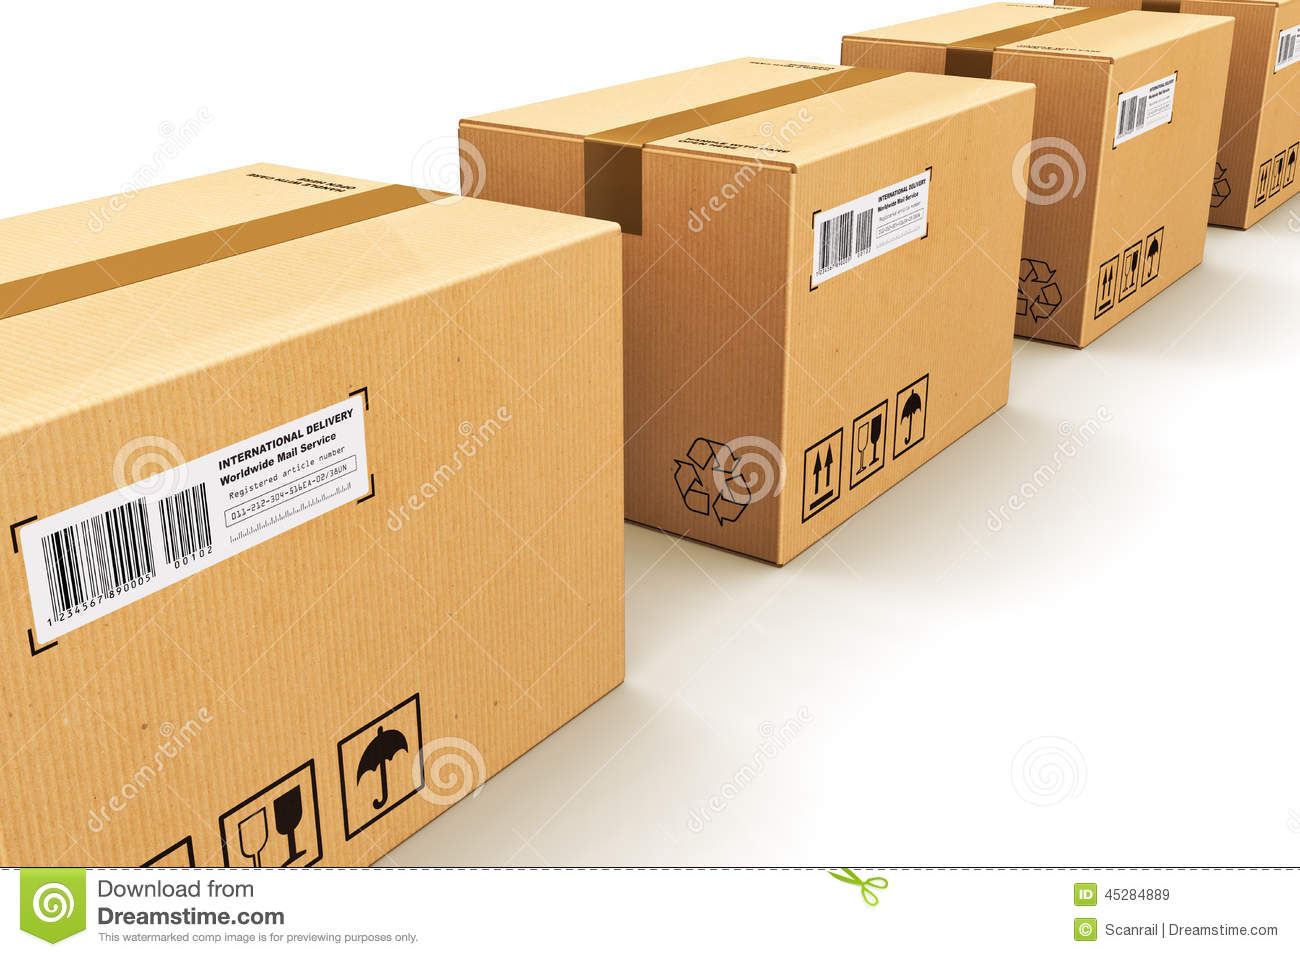
Label: cardboard